Dartmouth College

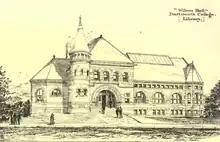
Drawing of Wilson Hall, Dartmouth's first library building, by architect Samuel J. F. Thayer (1842–1893), which appeared in "American Architect and Building News" in March 1885.

Dartmouth functions on a quarter system, operating year-round on four ten-week academic terms. The Dartmouth Plan (or simply "D-Plan") is an academic scheduling system that permits the customization of each student's academic year. All undergraduates are required to be in residence for the fall, winter, and spring terms of their freshman year and two terms of their senior year, as well as the summer term of their sophomore year. However, students may petition to alter this plan so that they may be off during terms of their senior year or sophomore summer terms. During all terms, students are permitted to choose between studying on-campus, studying at an off-campus program, or taking a term off for vacation, outside internships, or research projects. The typical course load is three classes per term, and students will generally enroll in classes for 12 total terms over the course of their academic career.